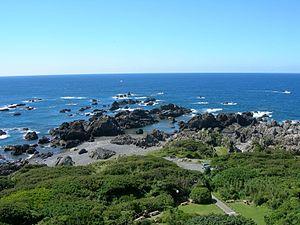
Les 100 paysages du Japon (ère Shōwa) constituent une liste de célèbres sites pittoresques au Japon. Les cent paysages ou vues ont été sélectionnés avec un ensemble de huit vues et vingt-cinq sites gagnants en 1927, une année après que Hirohito est devenu Empereur. Le but de la sélection est de « refléter le nouveau goût de la nouvelle ère ». L'initiative a été parrainée par le Tokyo Nichi Nichi Shimbun et le Osaka Mainichi Shimbun.